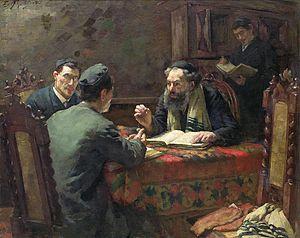
L'histoire des Juifs aux Pays-Bas commence après l'expulsion des Juifs d'Espagne en 1482, quand les premiers Marranes arrivent aux Pays-Bas en 1593 qu'une importante communauté juive se développe dans ce pays. Elle participe grandement à la prospérité du pays jusqu'au xxᵉ siècle quand elle est exterminée lors de l'occupation nazie du pays. Aujourd'hui, il subsiste une communauté juive d'environ 29 900 personnes.
Eduard Salomon Frankfort, né à Meppel le 21 juin 1864 et mort à Laren le 19 août 1920, est un peintre néerlandais.